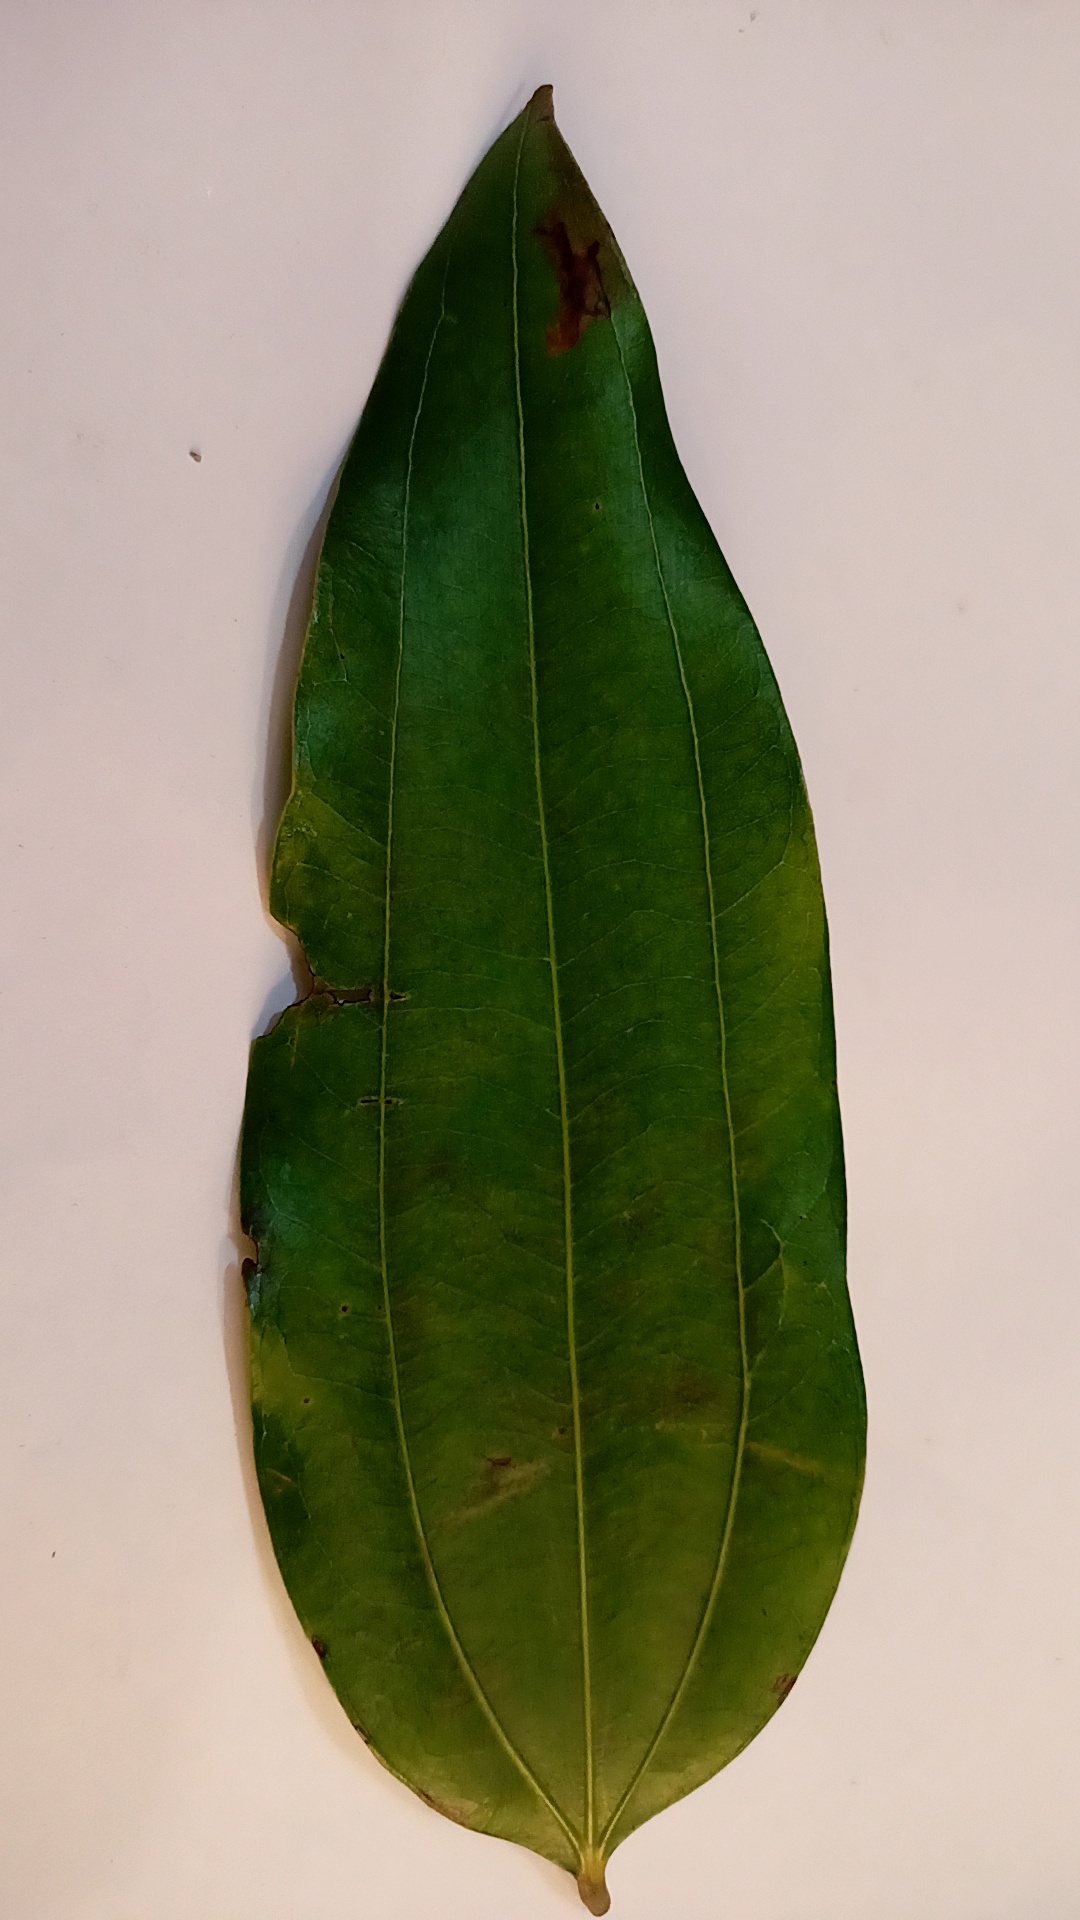
Label: Disease